Miss Universe 2008

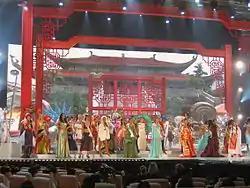
The contestants in their national costumes.

Same with 2007, 15 semifinalists were chosen through the preliminary competition— composed of the swimsuit and evening gown competitions and closed-door interviews. The top 15 competed in the swimsuit competition and were narrowed down to the top 10 afterward. The top 10 competed in the evening gown competition and were narrowed down to the top 5 afterward. The top 5 competed in the question and answer round and the final look.